Banda Oriental

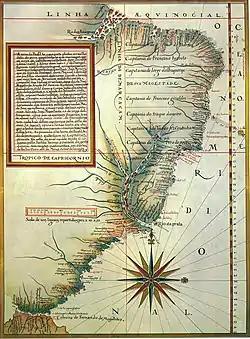
Map of 1574 showing the Portuguese Captaincies

Before the arrival of the Spanish and the Portuguese, several tribes of indigenous people were living in this area as nomads. The principal ones were the Charrúas, the Chanás, the Guayanas and the Guaraníes. Juan Díaz de Solís discovered this territory in 1516. During the conquest of the Río de la Plata area by the "Adelantados" (1535–1590), the main concern was to reach the interior in search of precious metals, so this region remained mostly ignored. The first ephemeral Spanish attempts to start populated centres in this territory happened between 1527 and 1577. These were the "Fortín de San Lázaro" (actual Carmelo) and the "Puerto de San Salvador" (1527–1530) by Sebastián Gaboto, the "Real de San Juan" (1542–1553) and the "Real de San Gabriel y Ciudad de San Salvador" (1573–1577) by Juan Ortiz de Zárate.